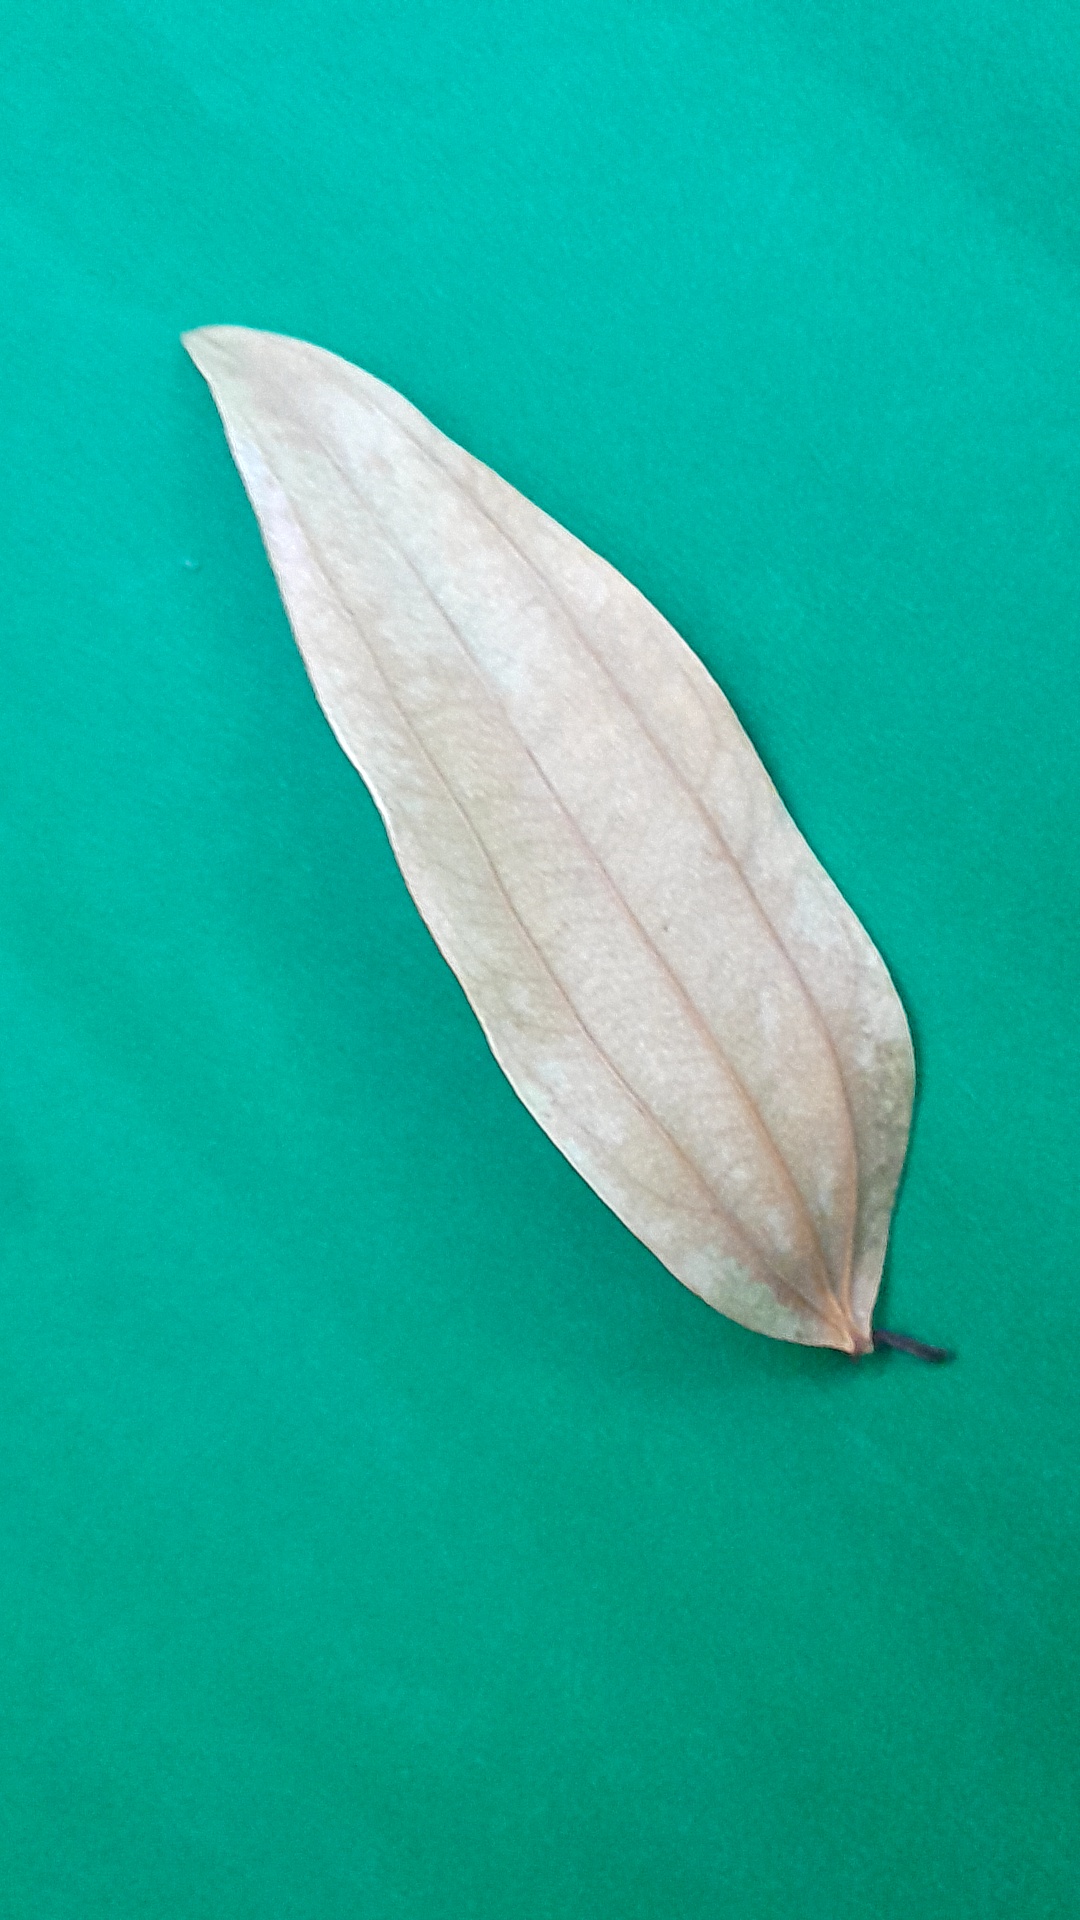
Label: Dry Leaf